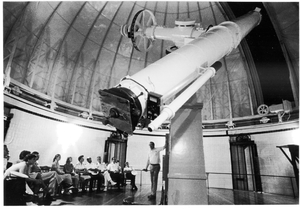
Mars' måner / Historie / Opdagelse
Teleskopet, der blev benyttet ved opdagelsen af Mars' måner
Planeten Mars har to kendte måner, Phobos og Deimos. Begge måner blev opdaget i 1877 af Asaph Hall og er opkaldt efter de to figurer Phobos og Deimos, der i græsk mytologi ledsagede deres fader, krigsguden Ares i kamp. Ares var det græske navn for den romerske krigsgud Mars. Det er muligt, at Mars har flere måner, der i givet fald vil have diametre på mindre end 50-100 meter, men sådanne er ikke blevet observeret.